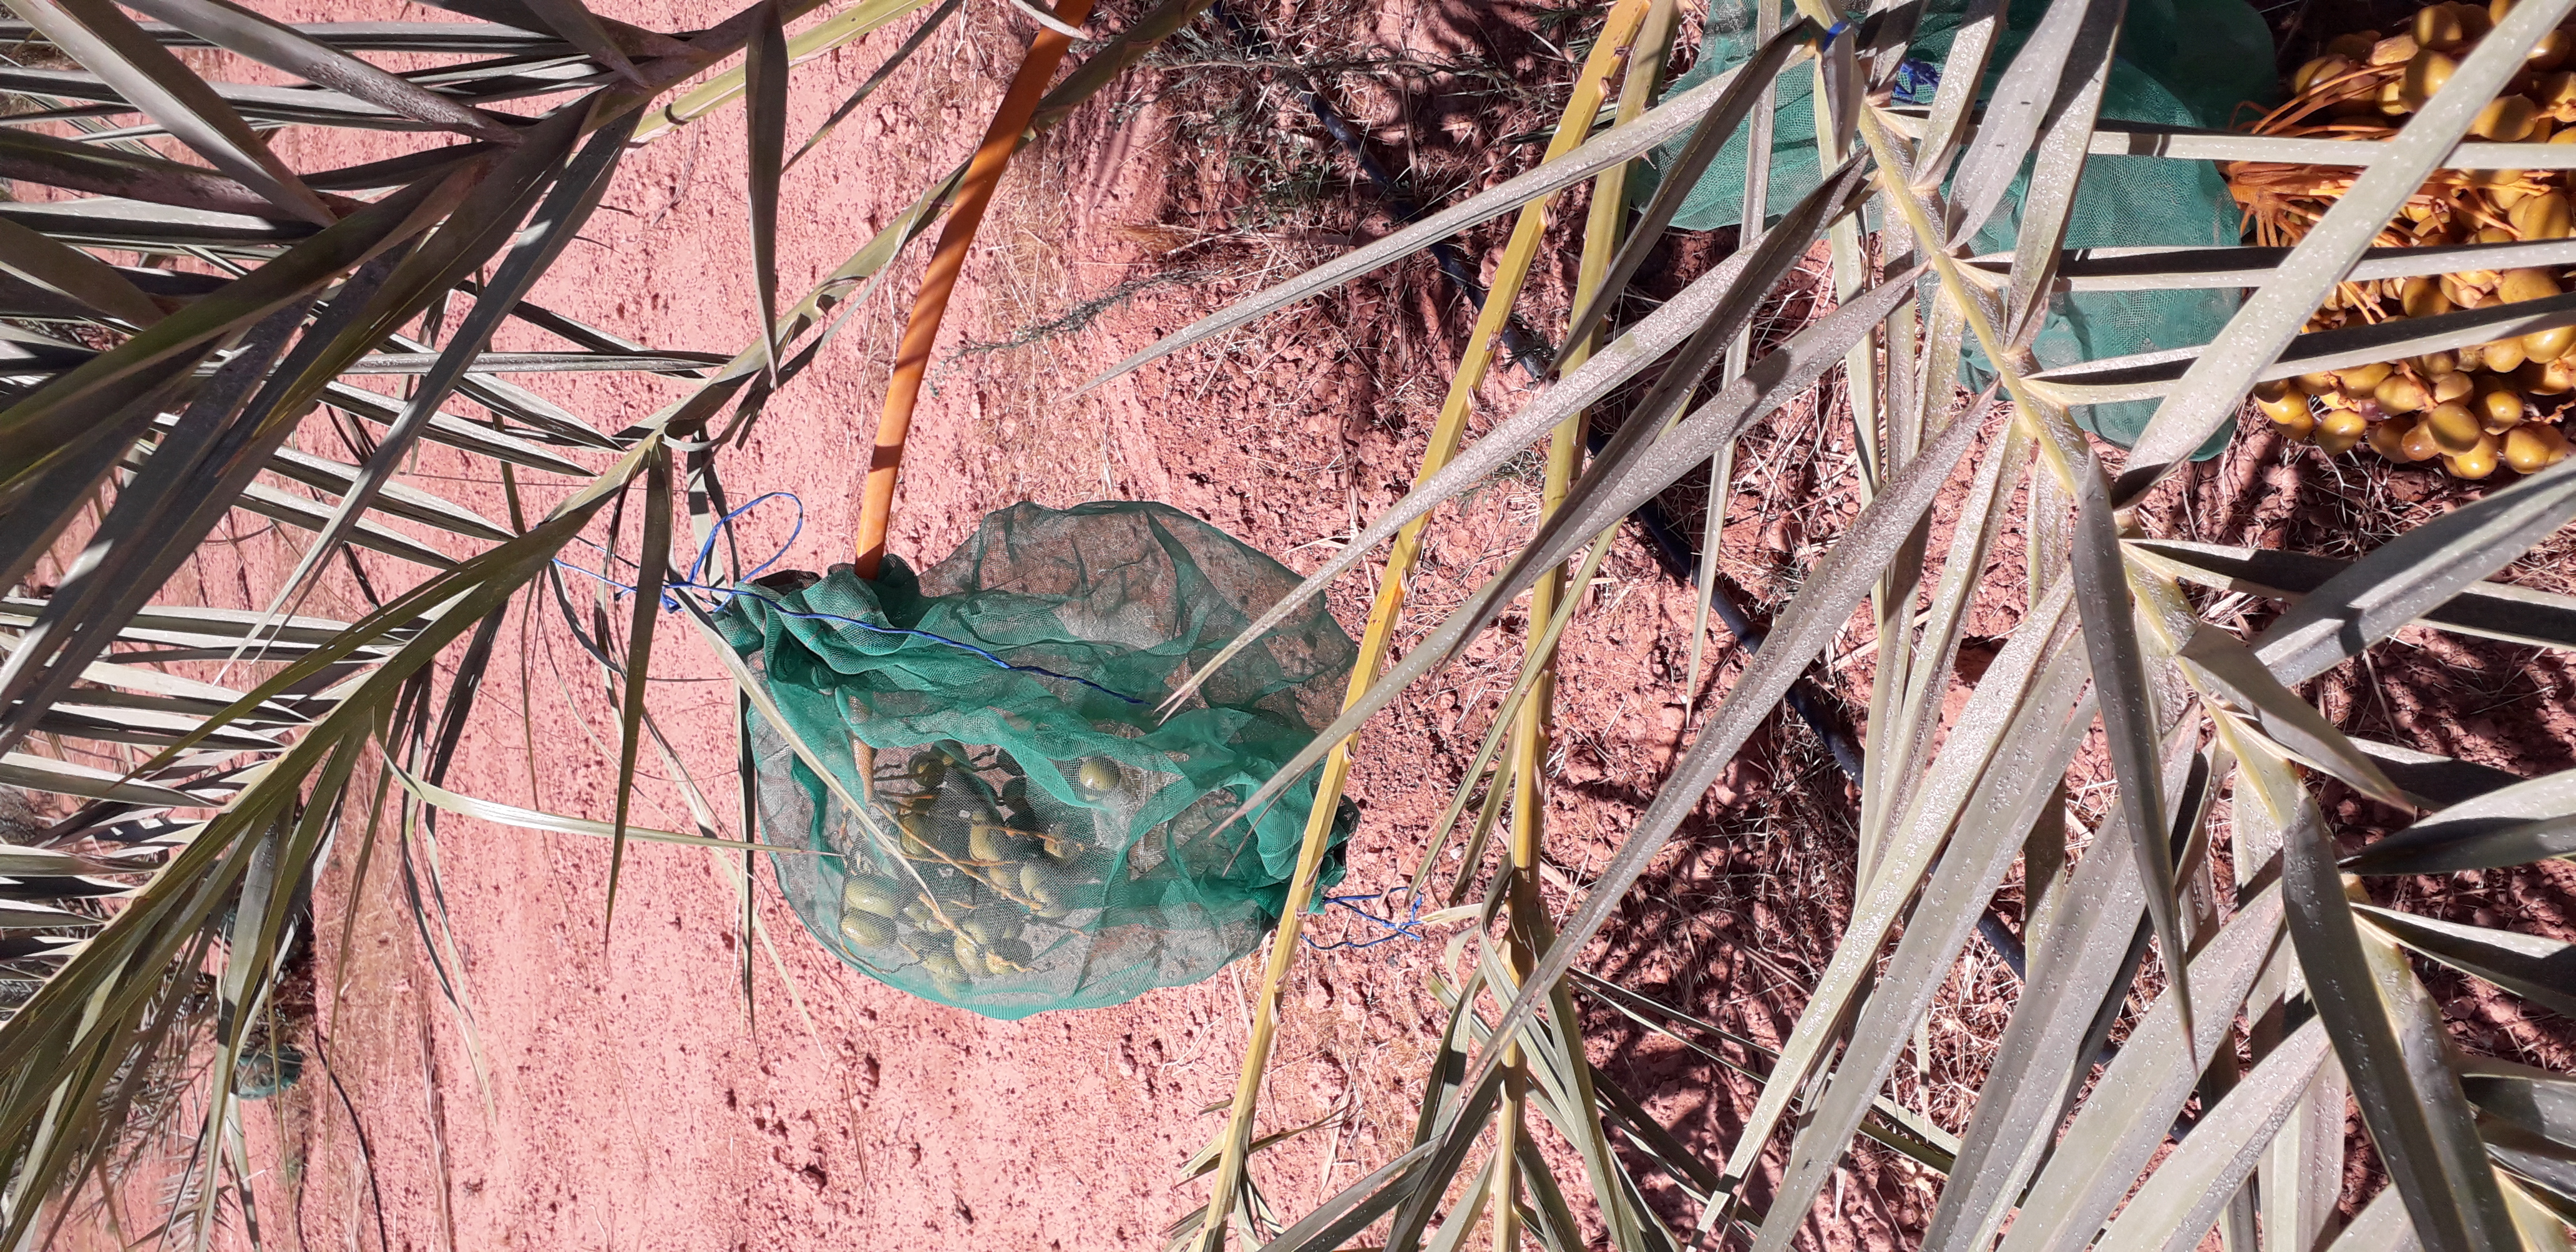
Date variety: Boufagous